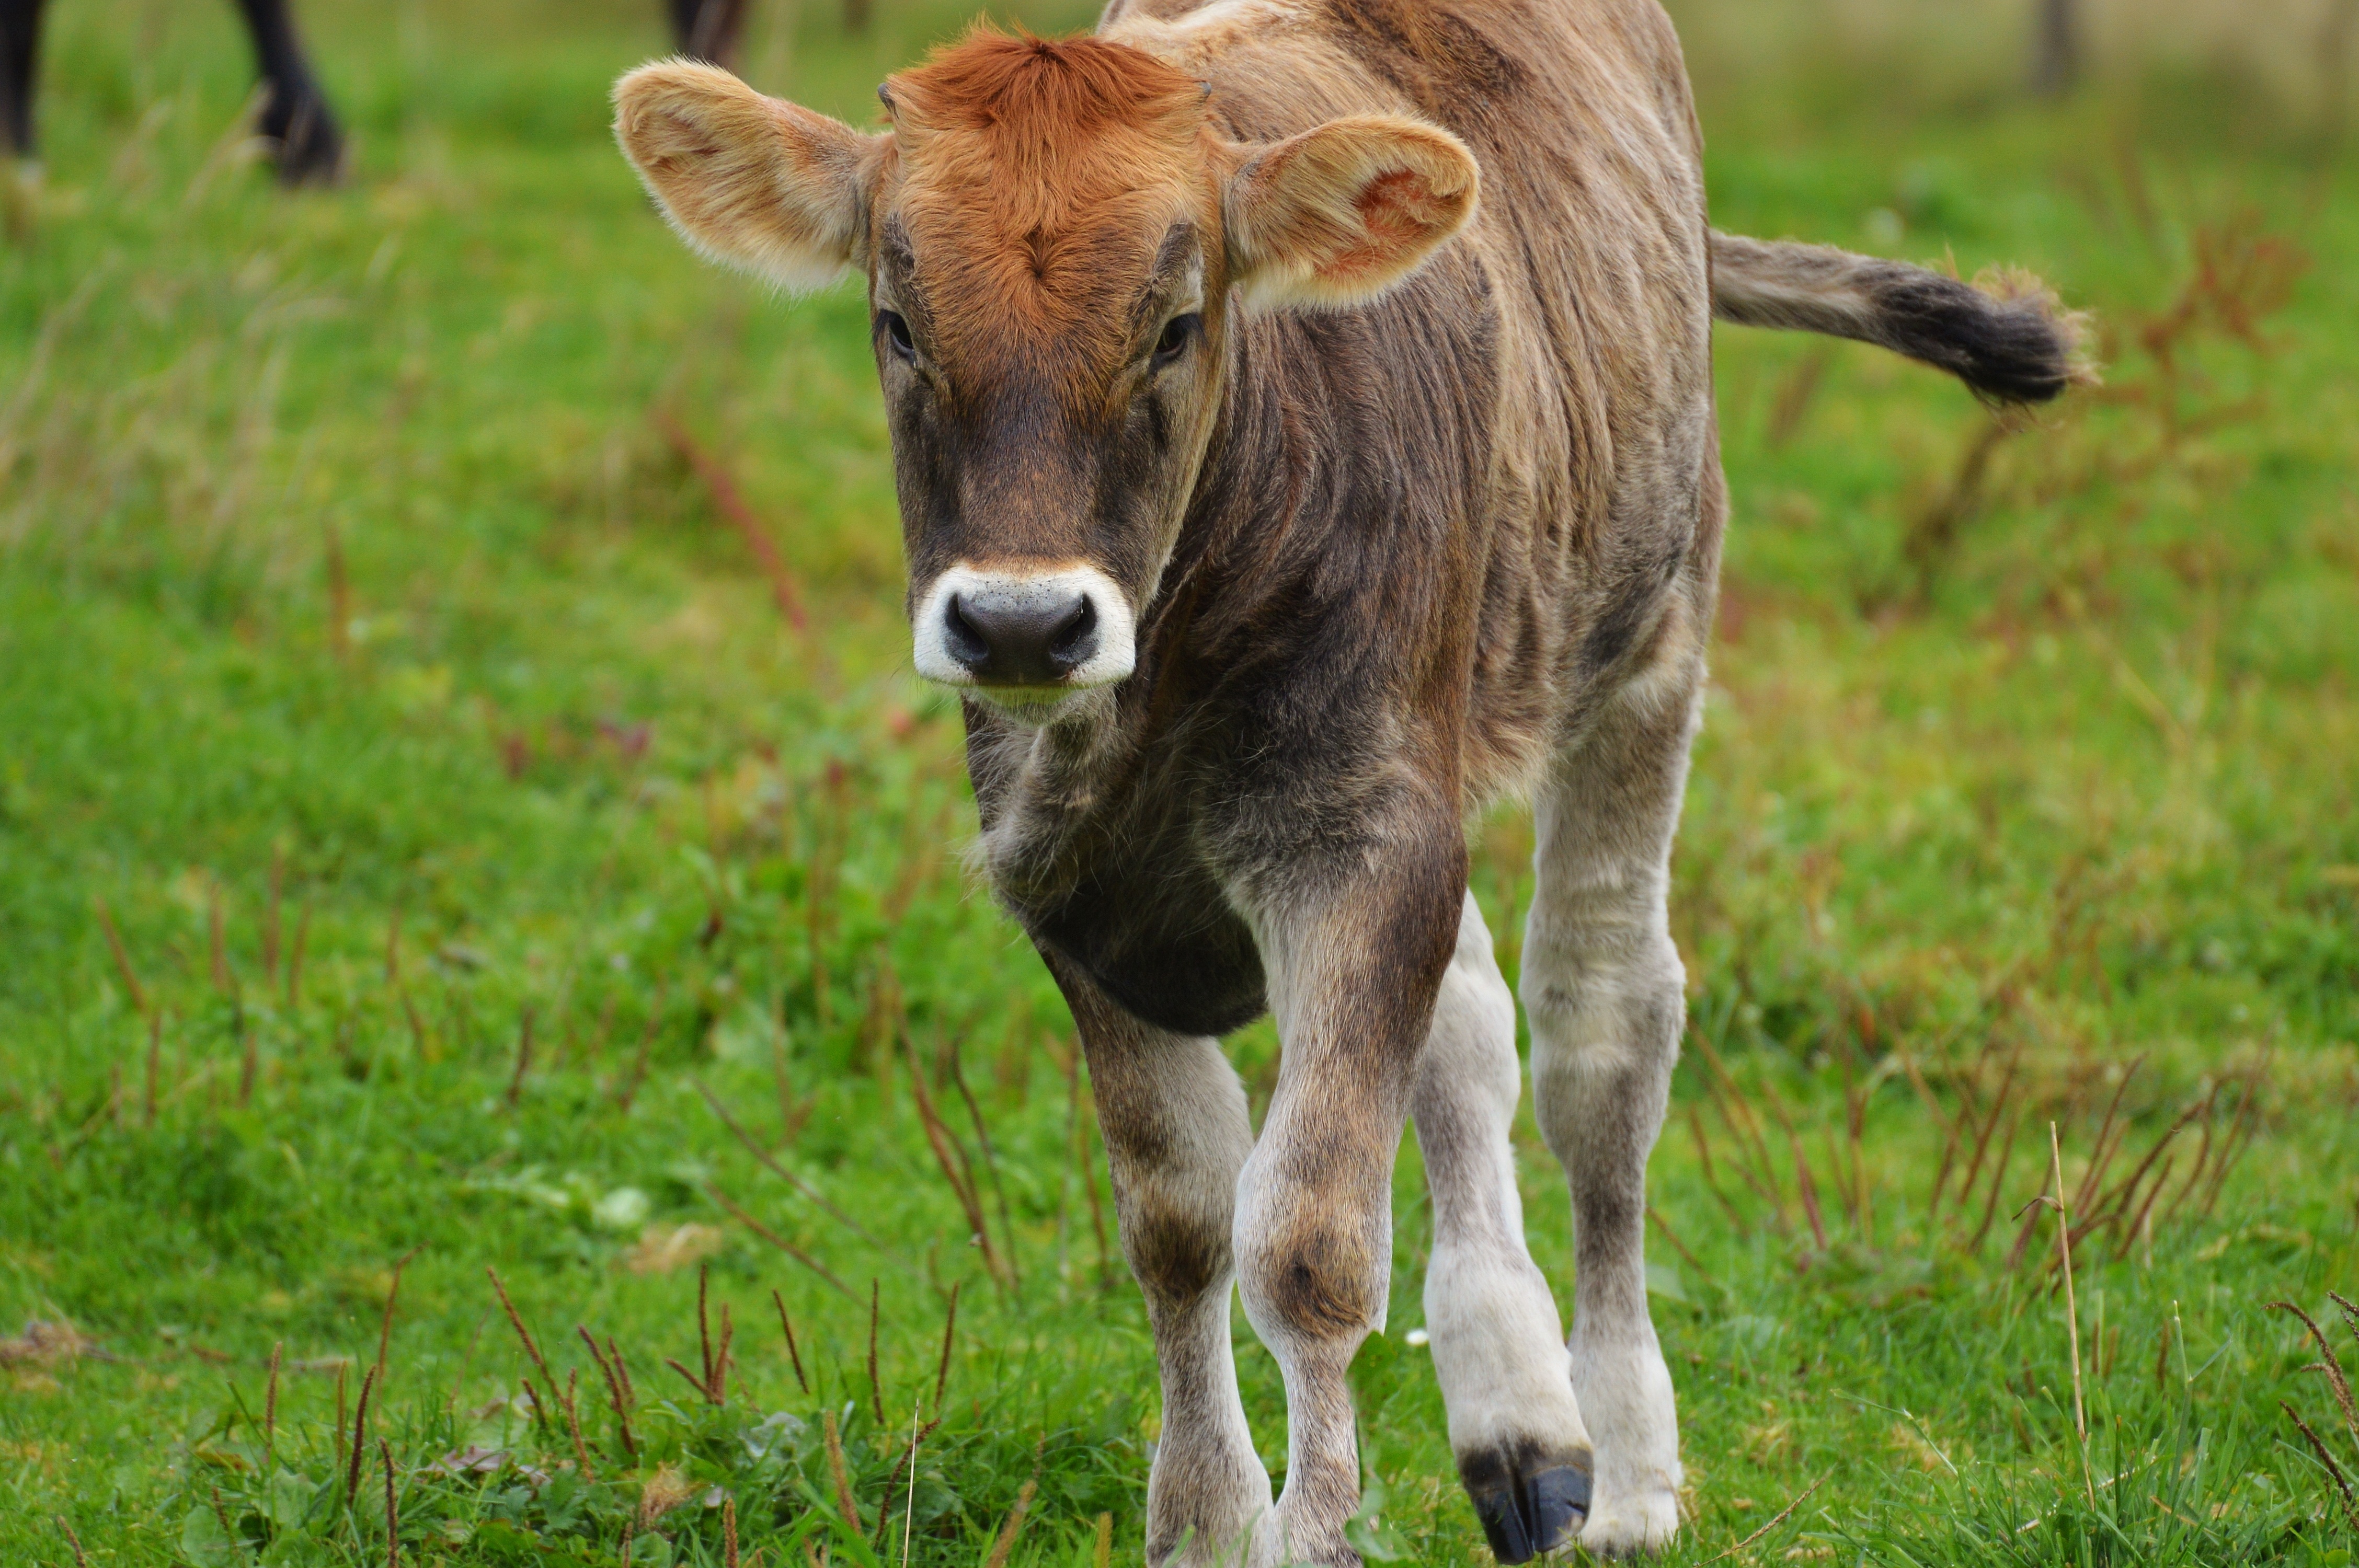
grass, meadow, animal, cute, wildlife, horn, cattle, pasture, grazing, mammal, fauna, calf, cows, grassland, vertebrate, ruminant, allg u, dairy cattle, cattle like mammal